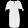
Label: Dress